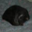
Label: cat